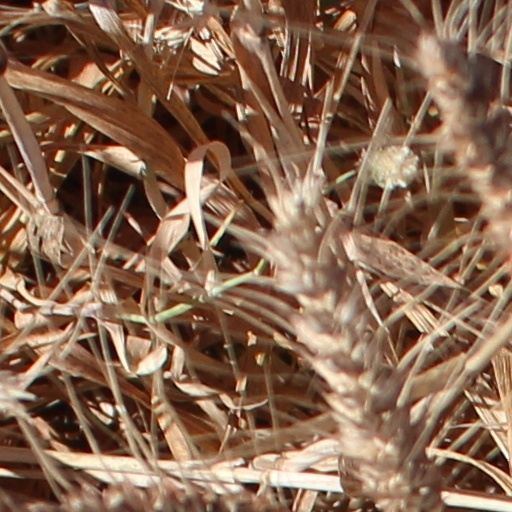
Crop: wheat